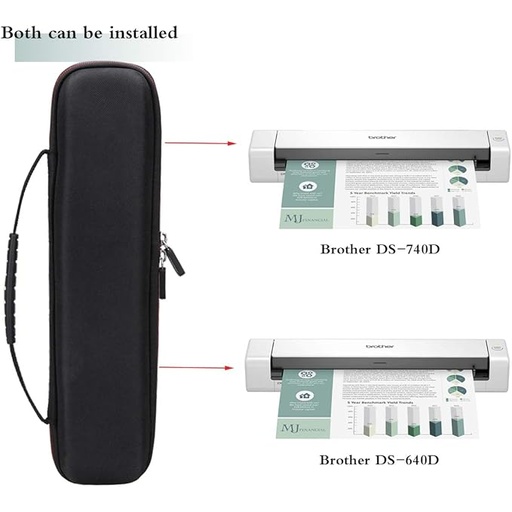
Mchoi Portable Case for Brother DS-640 / DS-940DW/DS-740D / DS-720D/Doxie Go SE Duplex Compact Mobile Document Scanner, Case Only
About This High grade EVA condition:This hard portable case is made of high quality EVA to provide durable and a long-lasting performance Perfect fit:We have specially designed the case to suit your Doxie Go SE smarter wi-fi scanner New Color:The inside of this case is orange, and the zipper side is sewn with red and blue threads. Bold colors make you unique 100% Safe:The case is semi waterproof, shockproof, stylish and durable. Classic zipper design makes opening and closing easy and simple FOR SALE IS CASE ONLY Overview Brand : Mchoi Color : Black Compatible Devices : Case for Brother DS-740D/DS-640/Doxie Go SE Wi-Fi Scanner Form Factor : Case Shell Type : Hard
Brand: MchoiHardTravelStorageCase
Category: Electronics > Print, Copy, Scan & Fax > Scanner Accessories > Scanner Carrying Cases